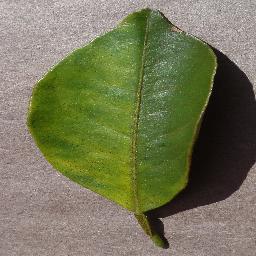
Label: Orange___Haunglongbing_(Citrus_greening)